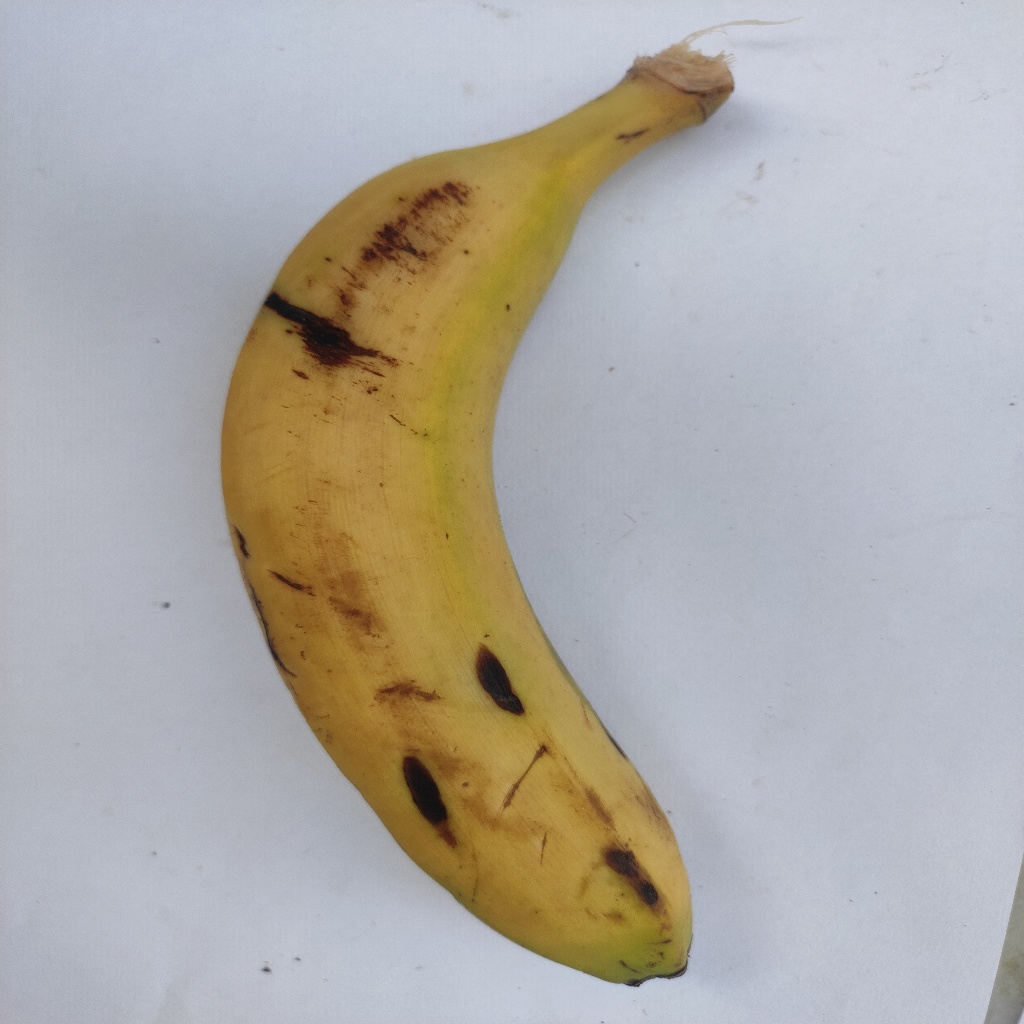
Crop: banana
Quality class: Class_A